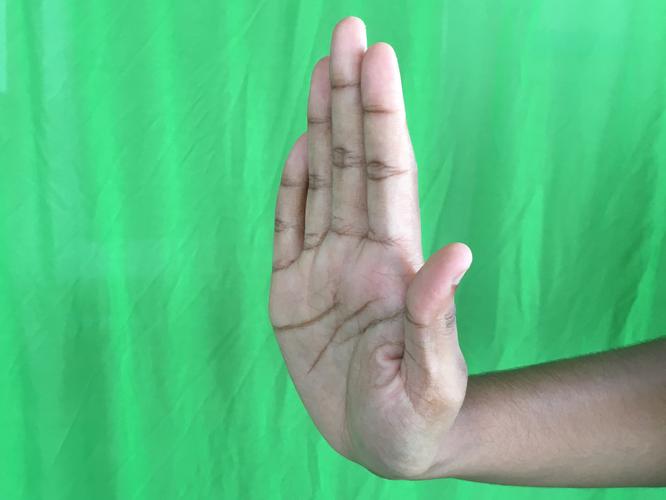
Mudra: Pathaka
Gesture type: single_hand